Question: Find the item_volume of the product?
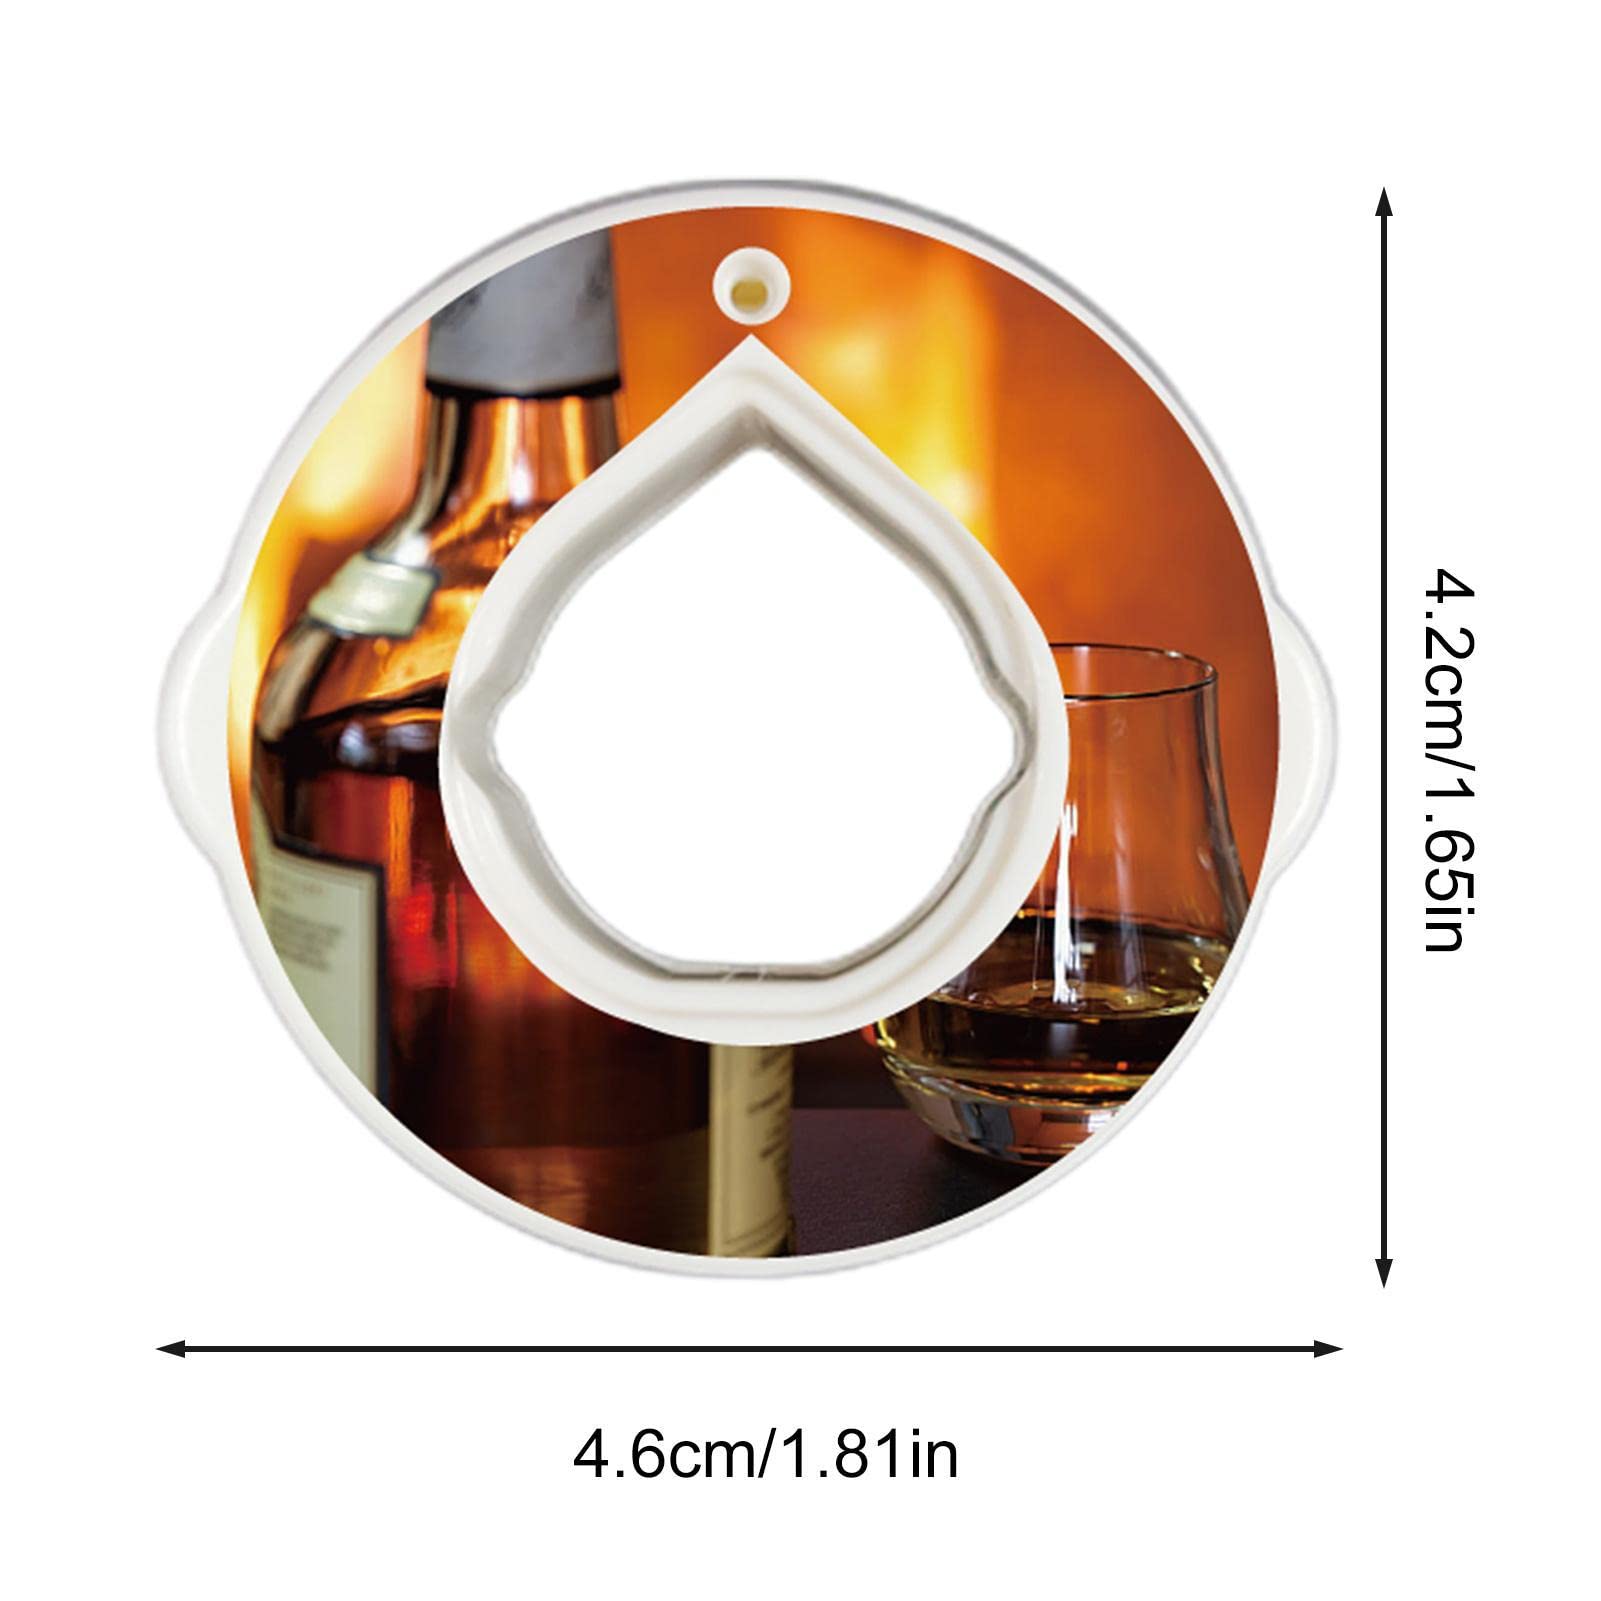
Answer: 1.65 cubic inch